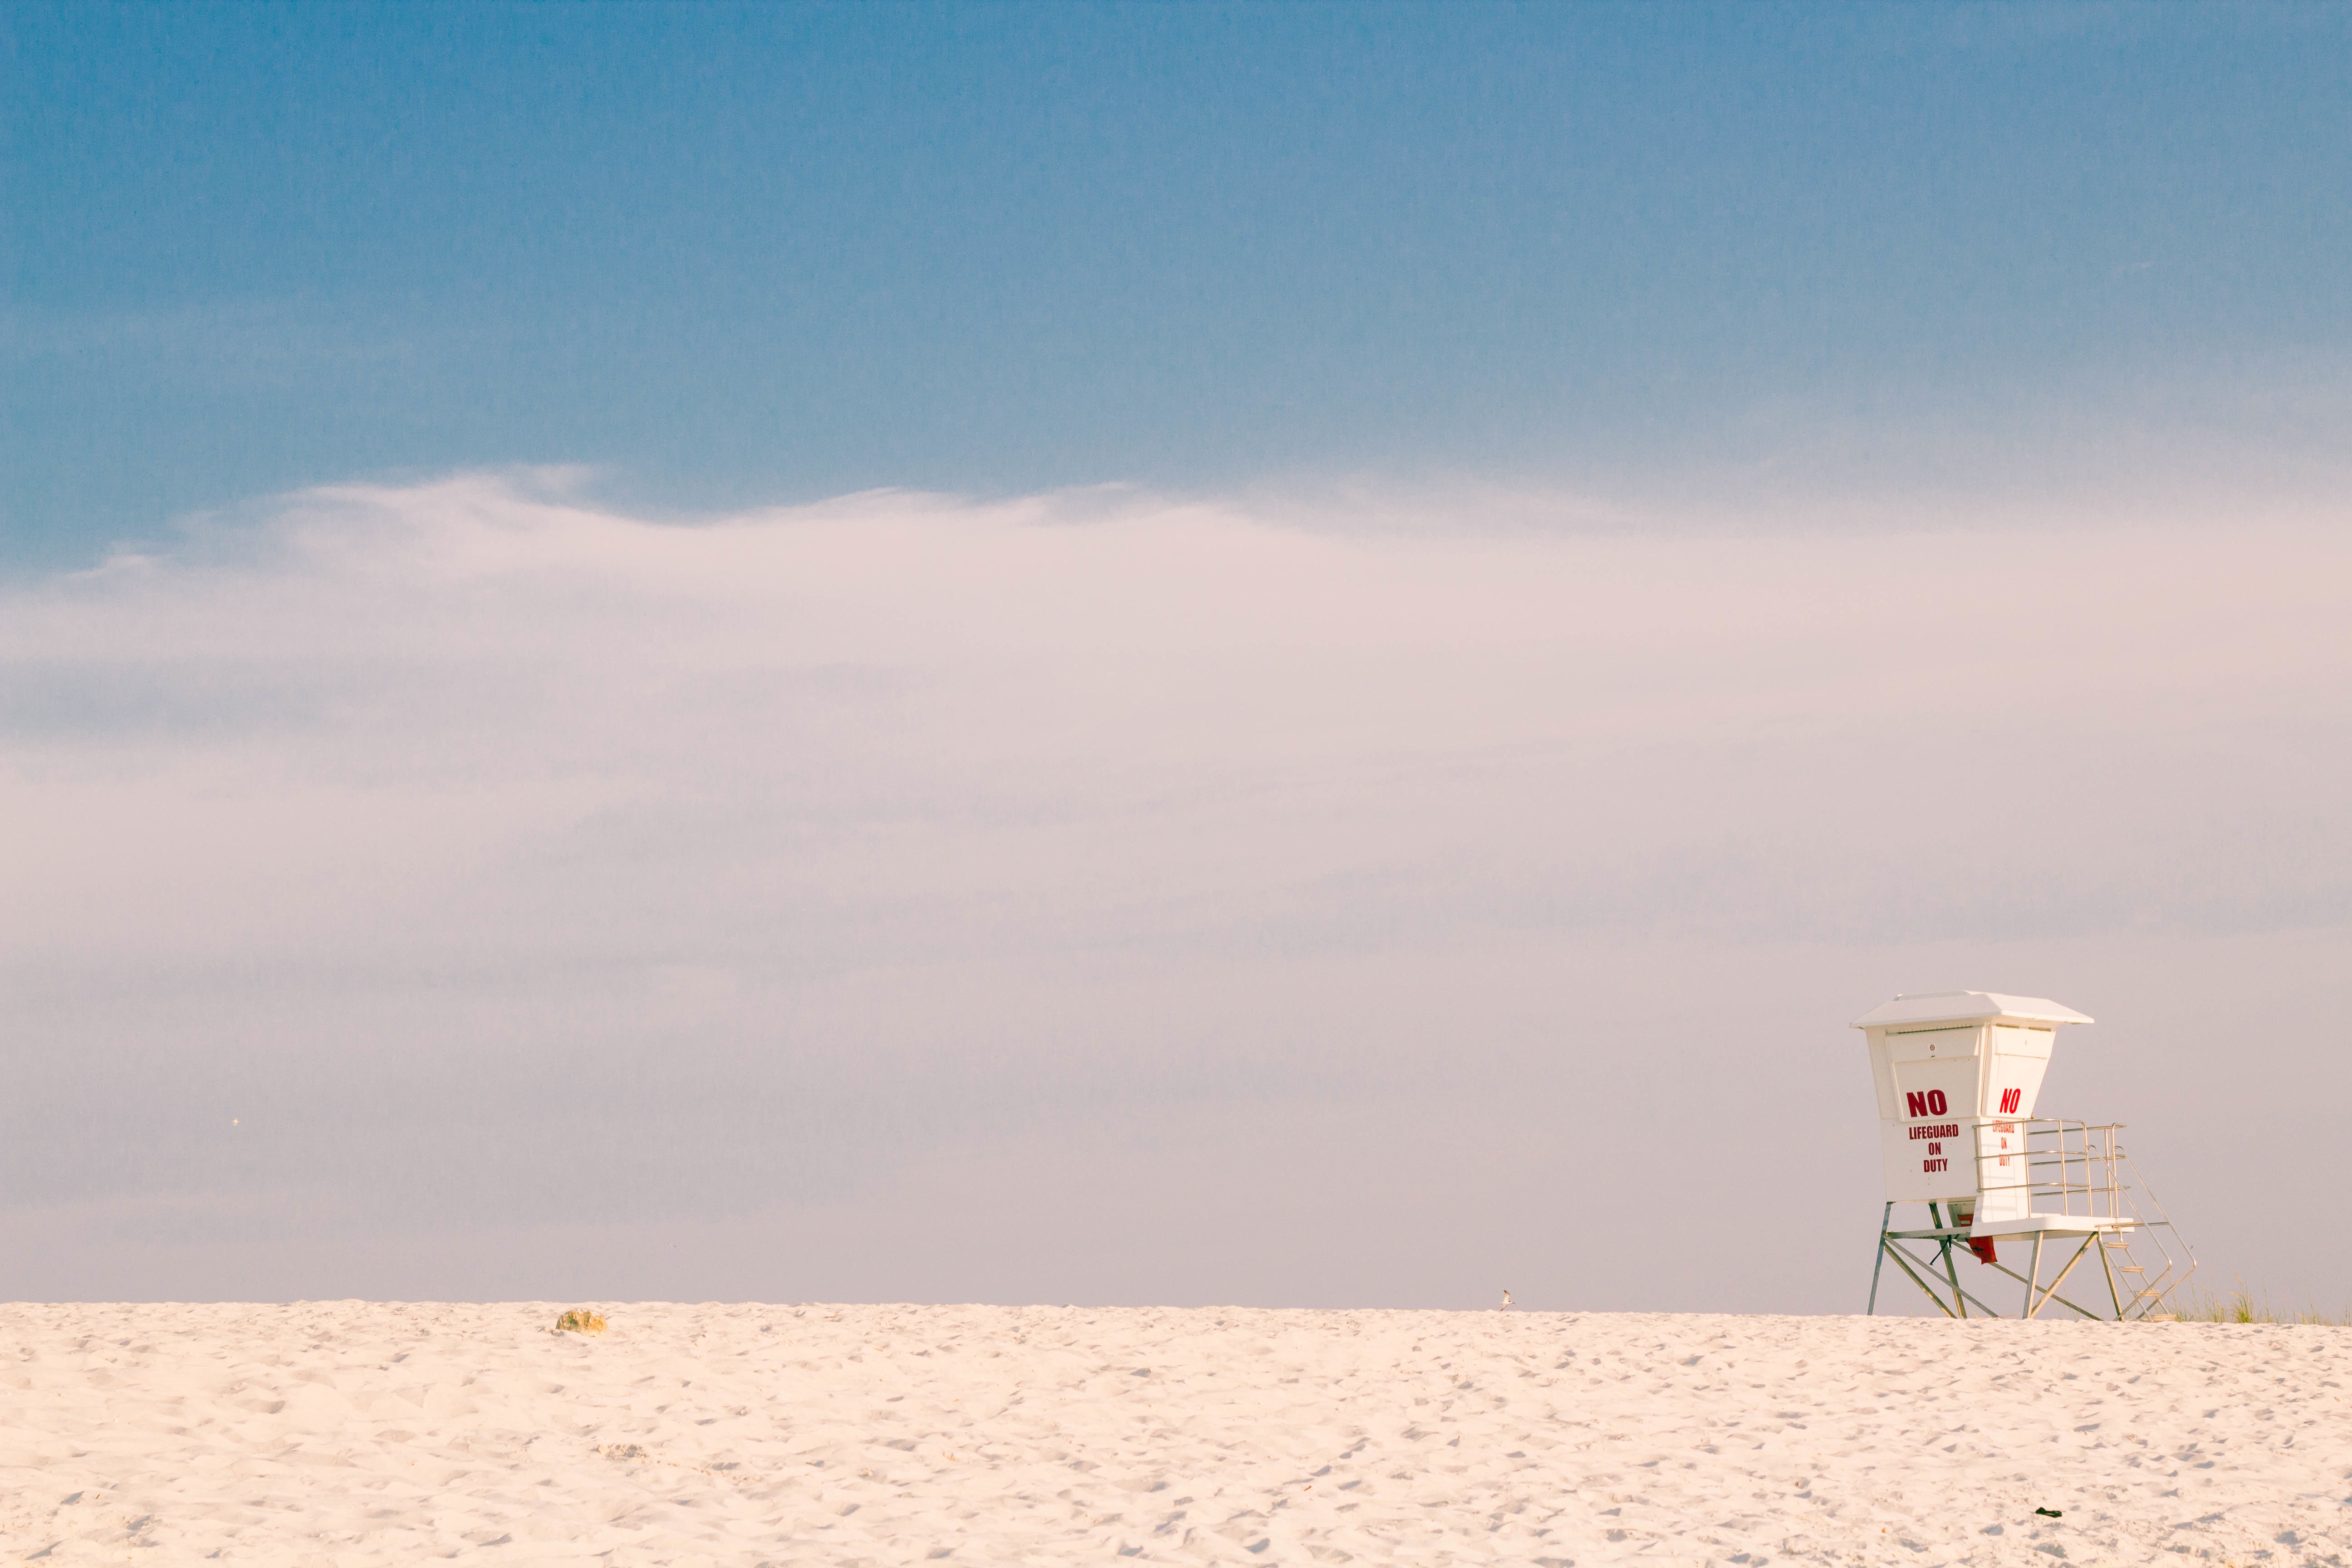
beach, sea, coast, sand, ocean, horizon, cloud, sky, morning, shore, wave, wind, lifeguard, tower, natural environment, aeolian landform, atmosphere of earth